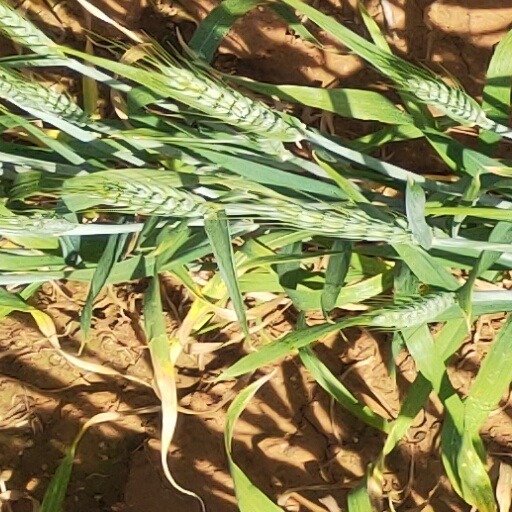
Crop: wheat